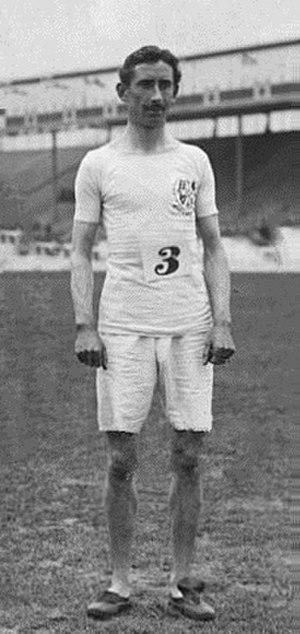
Arthur James « Archie » Roberston est un athlète écossais, spécialiste du demi-fond.